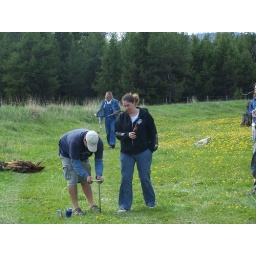
screw the pole in the ground Jay, not ashley's foot